Joseph Walker (swimmer)

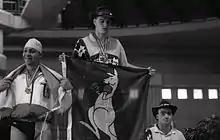

Walker started his swimming career with Eric Arnold's BHP Hunter Swim Club in the Newcastle, New South Wales area. He started training seriously at the age of 15.